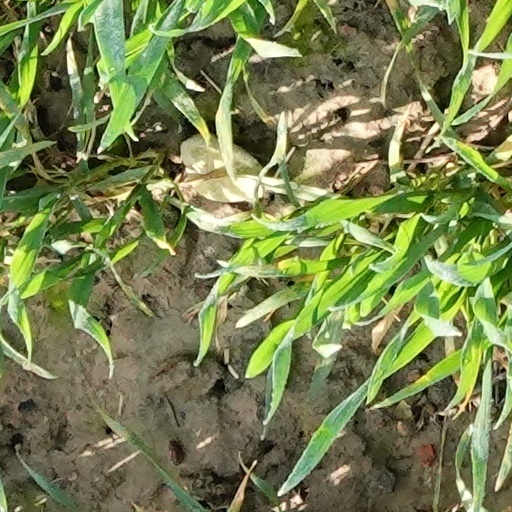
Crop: wheat